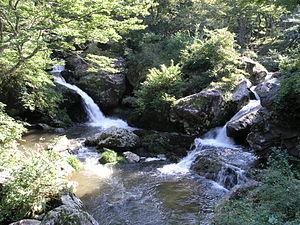
Le parc naturel préfectoral de Rurikei est un parc naturel situé au centre de la préfecture de Kyoto au Japon. Le parc longe la Sonobe-gawa au sein de la municipalité de Nantan. Rurikei est un lieu de beauté pittoresque désigné de rang national.